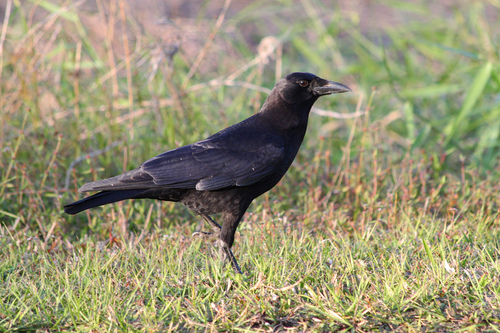
medium all black bird with, a dark gray pointy bil.
this is a black bird with black feet and a large black beak.
this bird is entirely black with a long, triangular shaped bill, black eyering and long black tarsus.
this bird is black with long legs and has a long, pointy beak.
a medium sized bird with black wings, and a bill that curves downwards
this bird has wings that are black with a long, bulky, black beaka black bird with a pointed bill and wings which are a slightly different and lighter color from its body.
this bird is all black and has a long, pointy beak.
this bird is entirely black with long legs and a long thick pointy beak.
this bird has wings that are black and has a thick bill
Species: Fish Crow